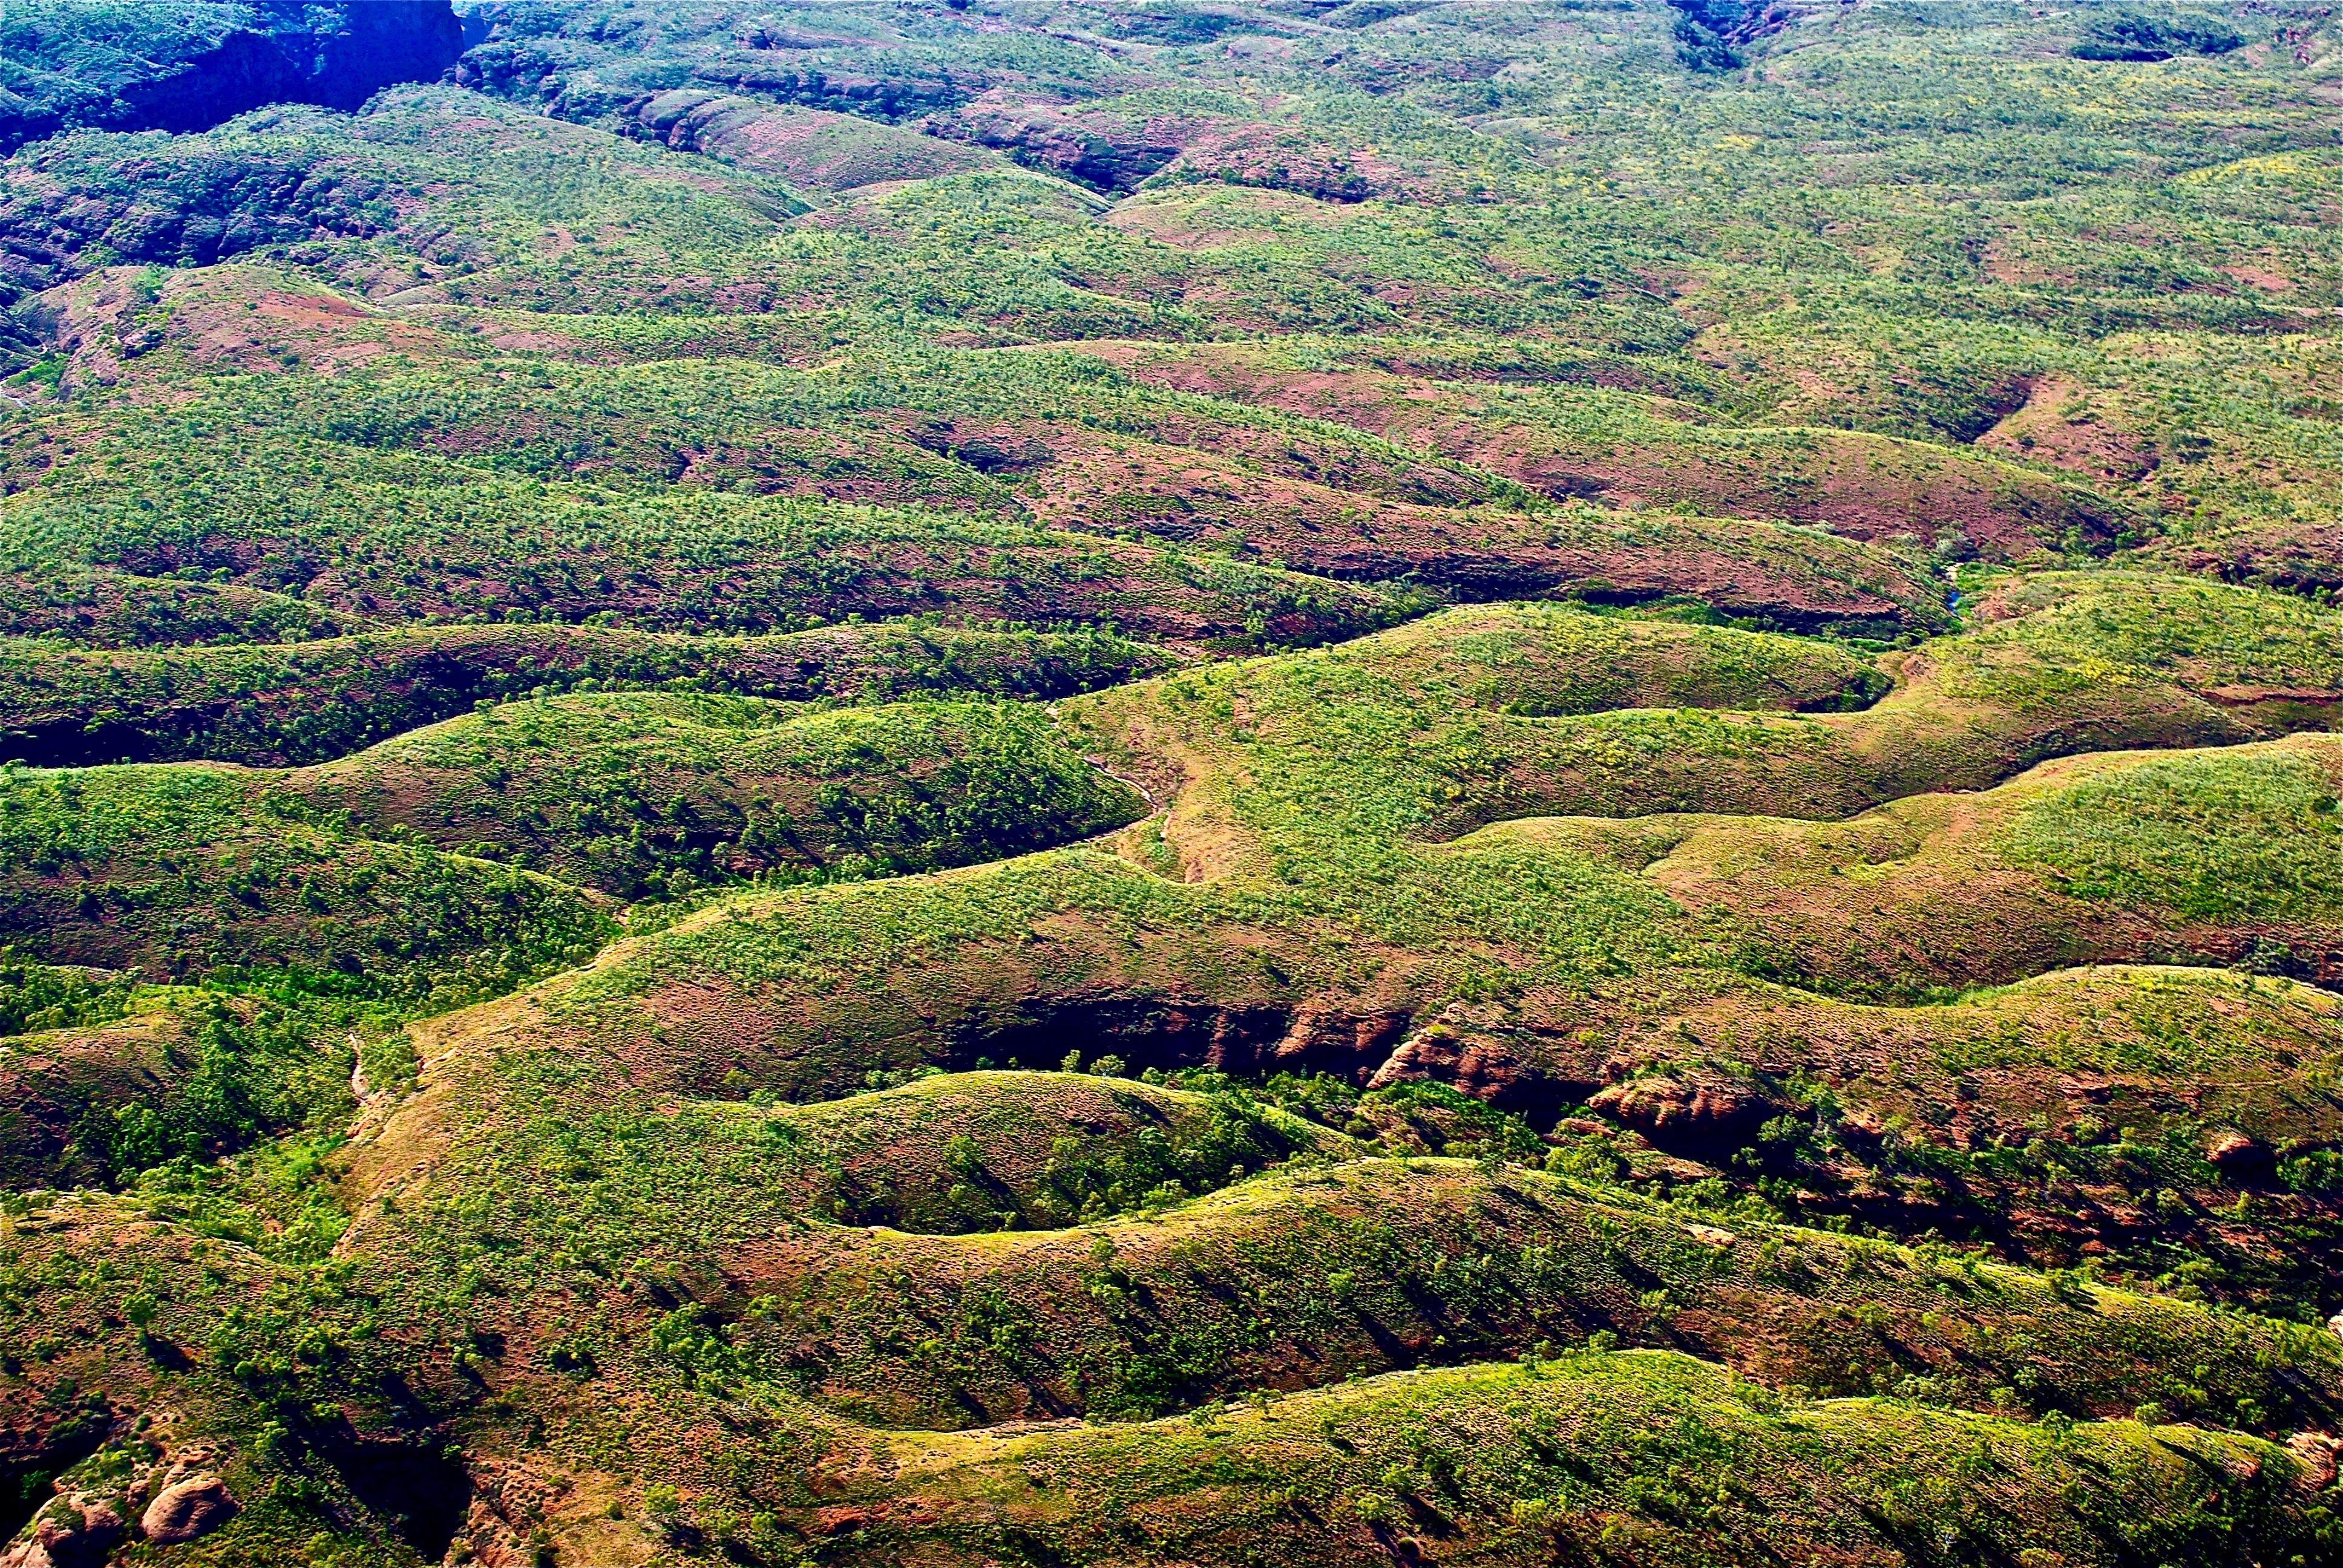
landscape, tree, nature, forest, wilderness, mountain, plant, leaf, hill, flower, river, valley, jungle, scenic, autumn, australia, hills, vegetation, rainforest, wetland, plantation, plateau, woodland, habitat, ecosystem, rural area, aerial photography, biome, natural environment, woody plant